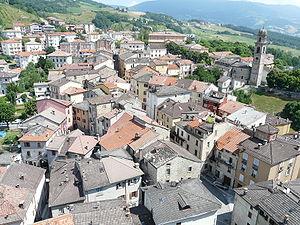
Bardi est une commune italienne d'environ 2 400 habitants située dans la province de Parme dans la région Émilie-Romagne dans le nord-est de l'Italie.